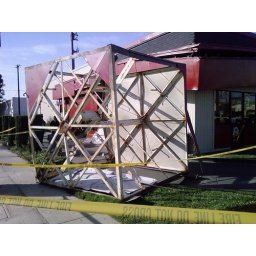
Jack in the Box sign on the ground